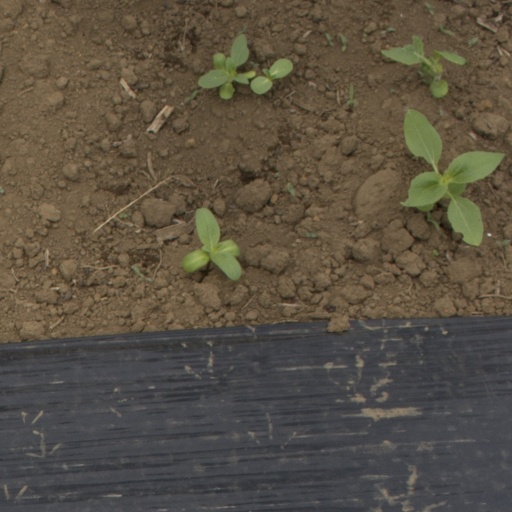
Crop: Jerusalem artichoke